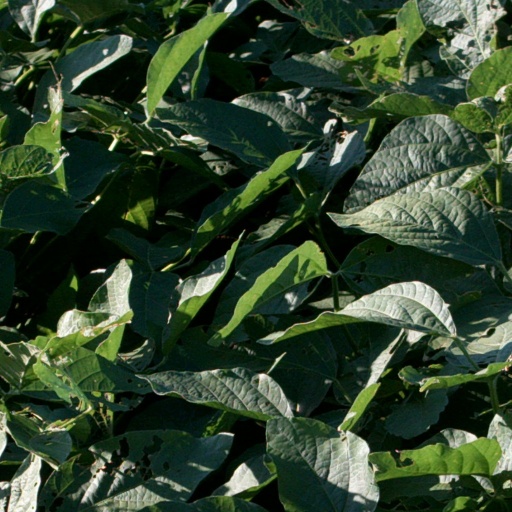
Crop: soybean